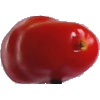
Label: Tomato 2